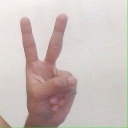
अक्षर: क